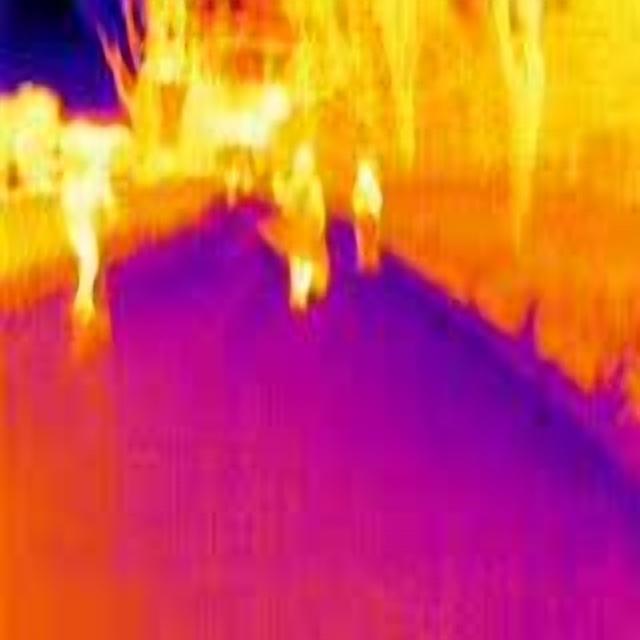
Detected objects:
label: person
label: person
label: person
label: person